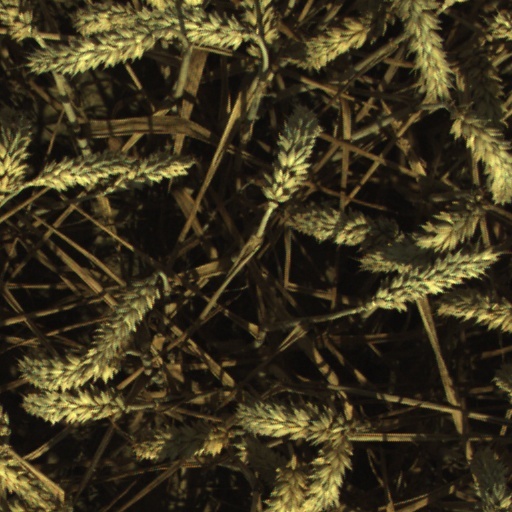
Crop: wheat